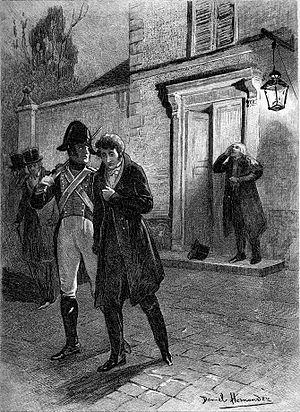
Daniel Hernández Morillo dit Daniel Hernandez, né à Huancavelica en 1856, mort à Lima en 1932, est un peintre majeur péruvien dont l'œuvre couvre plusieurs styles, de la peinture de genre à la peinture académique puis à l'impressionnisme, avant d'aboutir à un style très personnel. Excellent portraitiste, ses œuvres des deux dernières décennies effacent l'étiquette de « peintre académique » que les critiques d'art lui avaient accolée.
Le Cabinet des Antiques est un roman d’Honoré de Balzac paru en 1838, sous le titre Les Rivalités en province, dans Le Constitutionnel, puis édité en volume chez Souverain, en 1839.